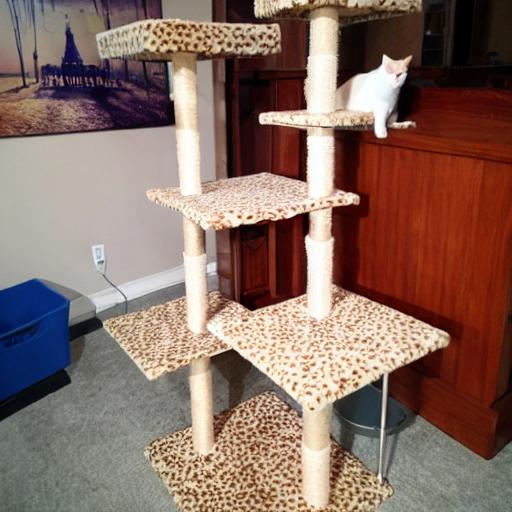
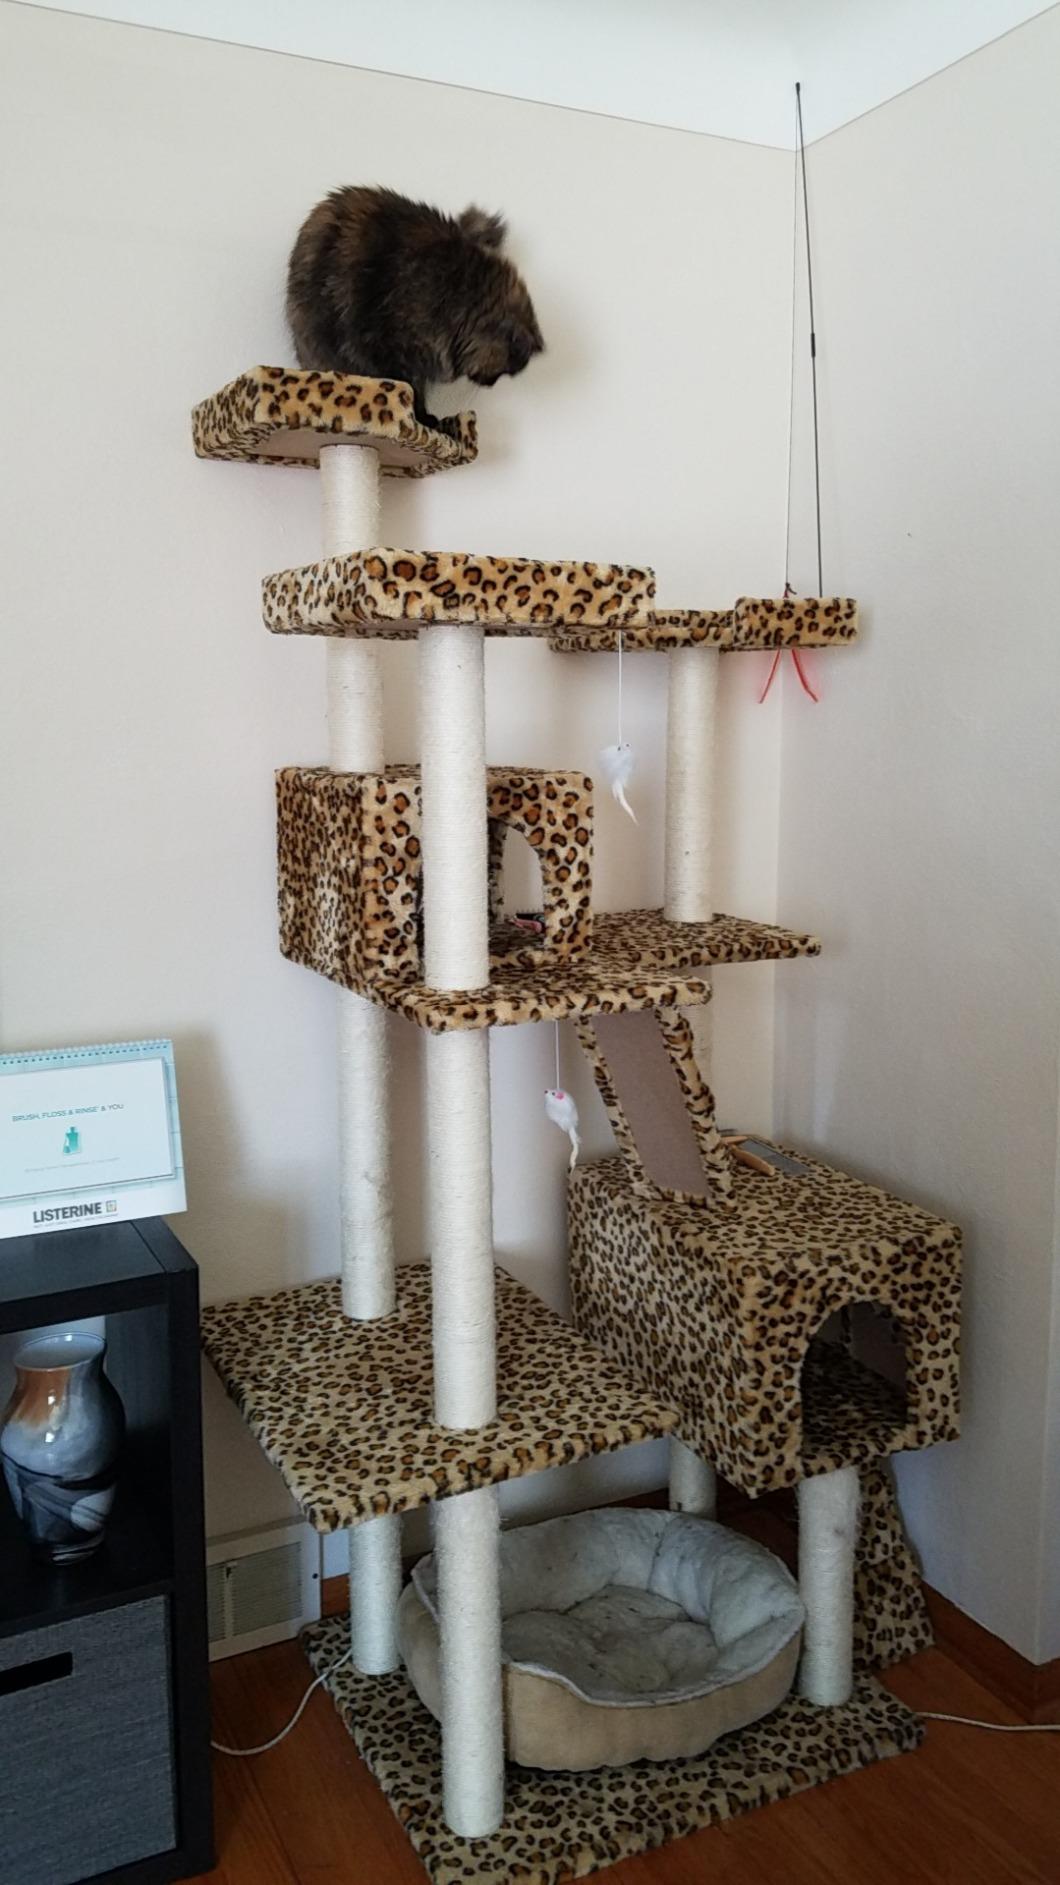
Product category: items_cat tree
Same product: no